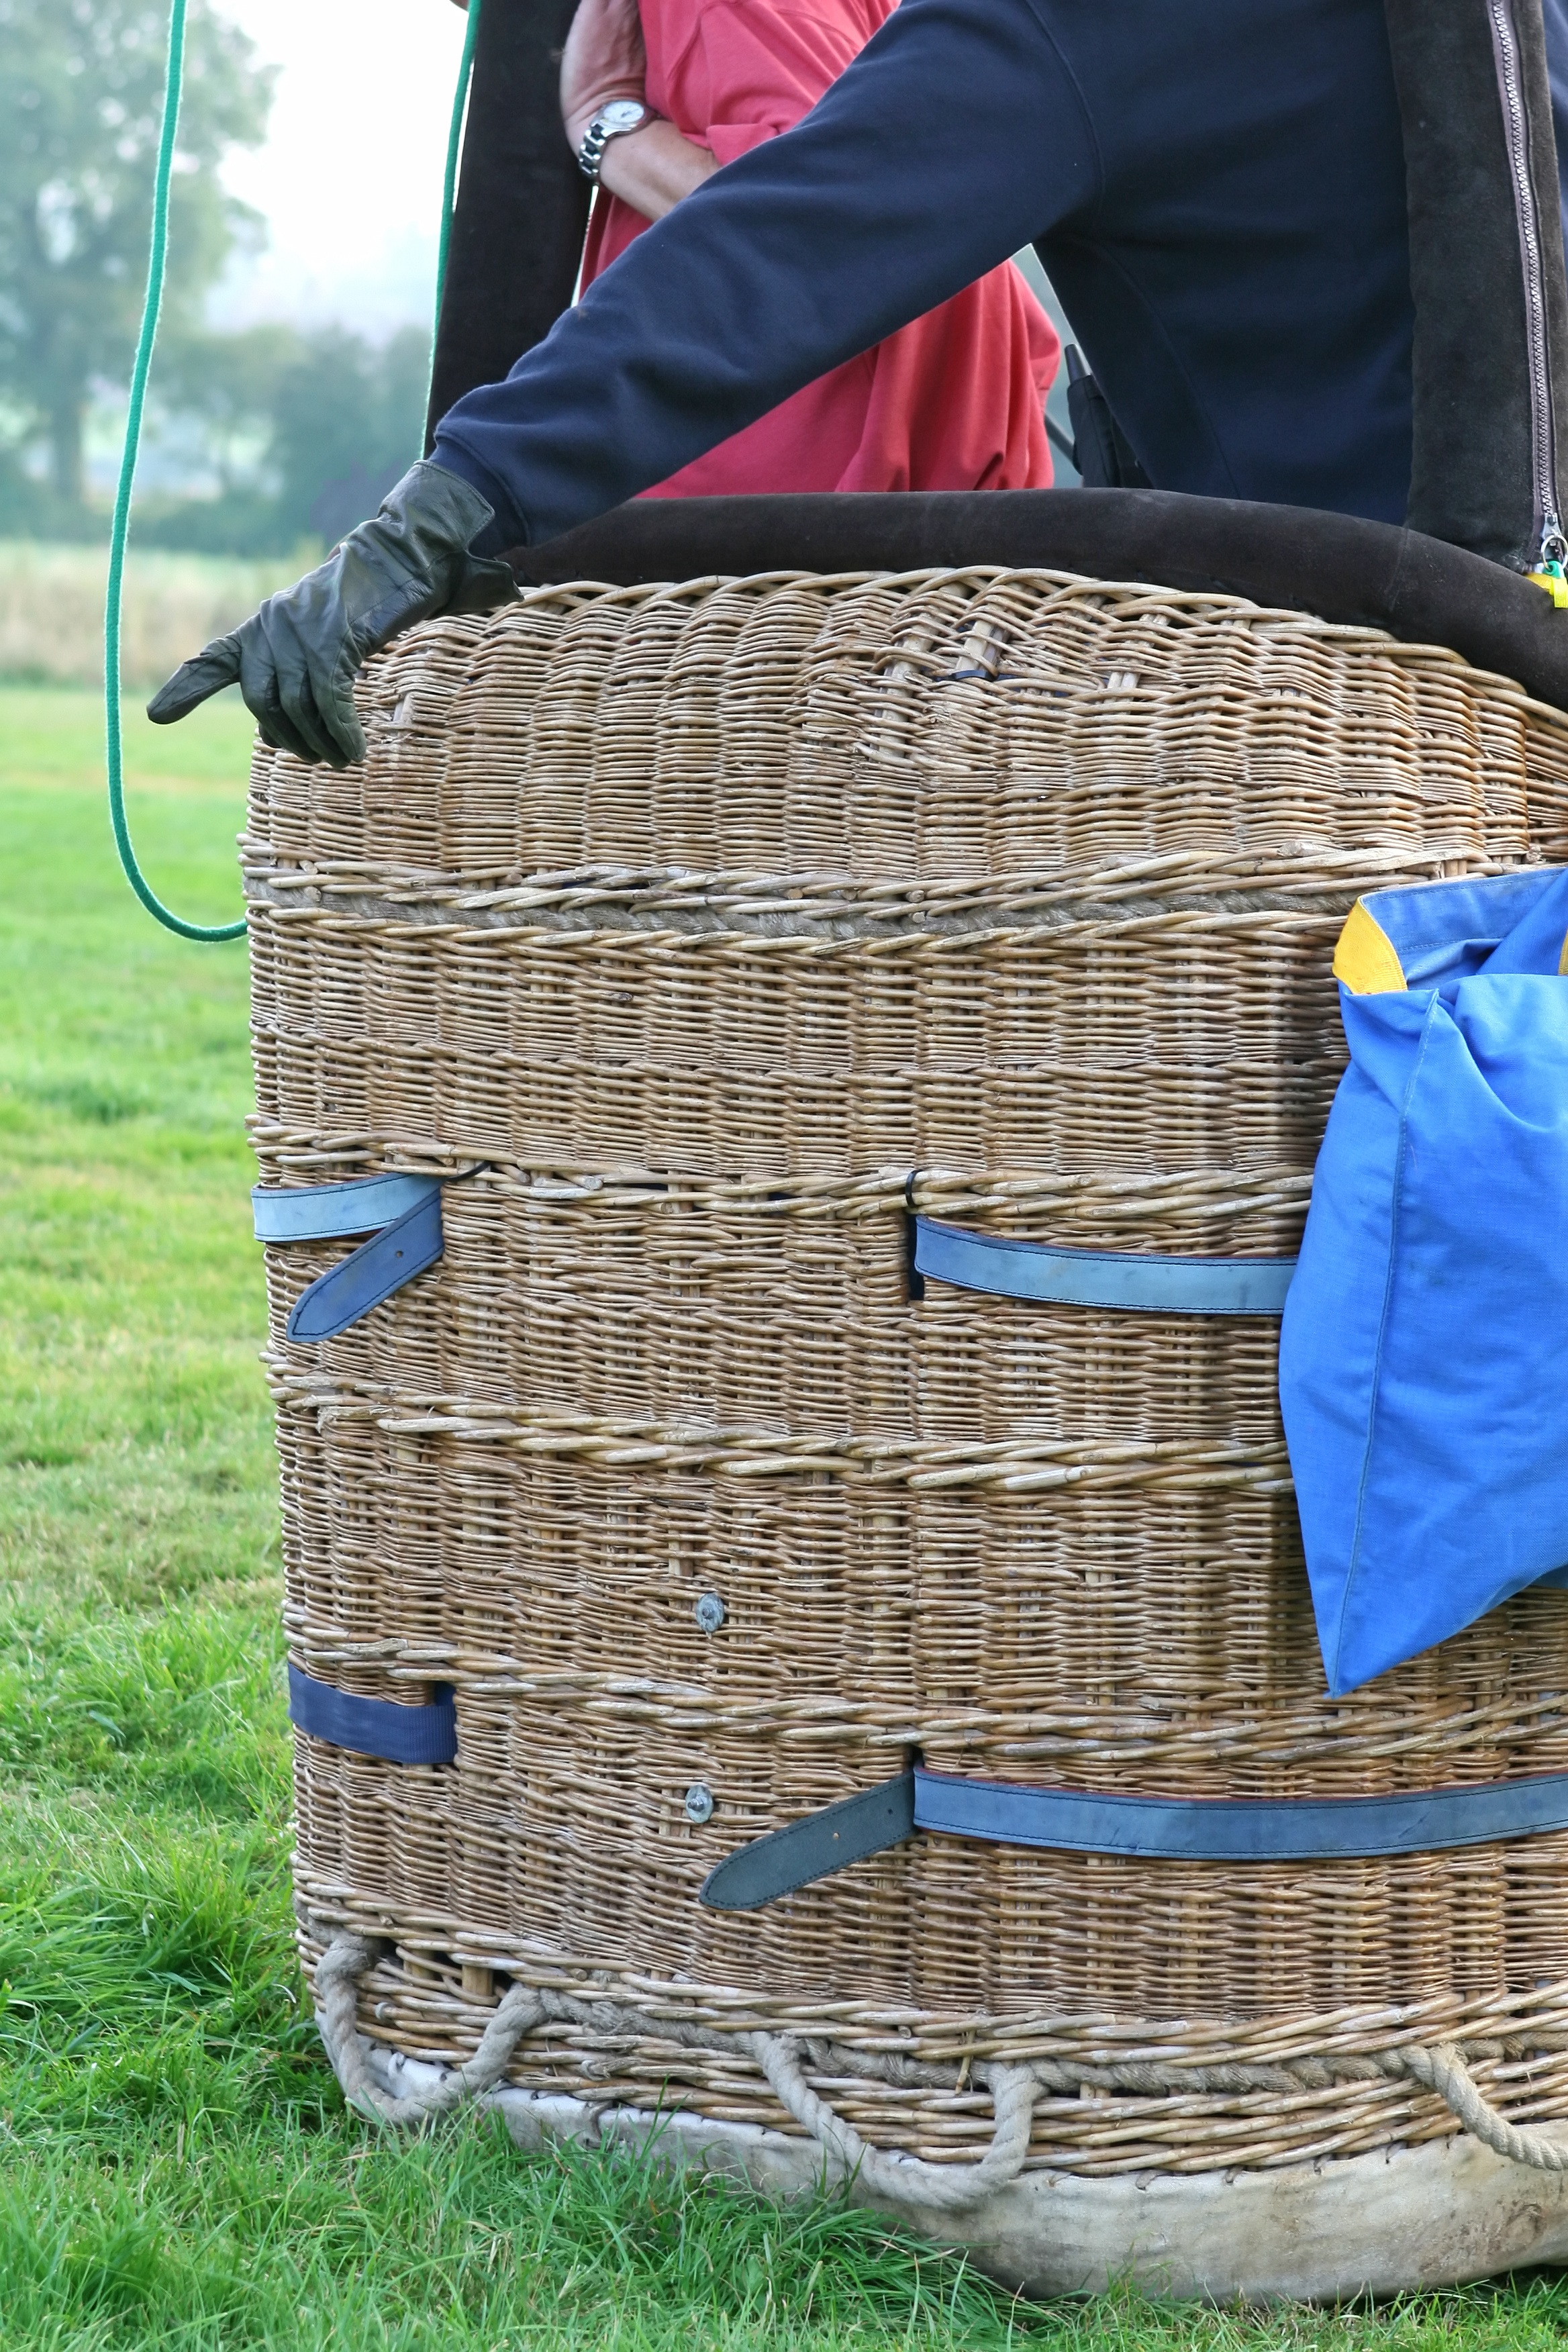
sky, sport, play, retro, air, fall, balloon, wind, land, flying, fly, travel, aircraft, ascend, transportation, transport, aviation, rigging, flight, ride, blue, float, agriculture, basket, heat, pilot, lift, fun, sail, hot, harness, ball, down, up, rise, ballooning, success, safe, powered, hotair, progress, off, aerospace, drift, man made object, warm air